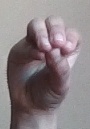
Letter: ha